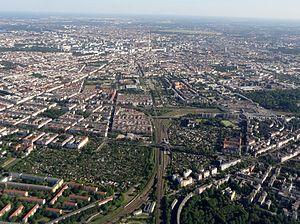
La gare de Berlin Bornholmer Straße est une gare S-Bahn berlinoise située aux confins de la ligne de Berlin à Stralsund et de la ligne de Berlin à Szczecin, immédiatement au nord du Ringbahn, entre Gesundbrunnen et Schönhauser Allee.